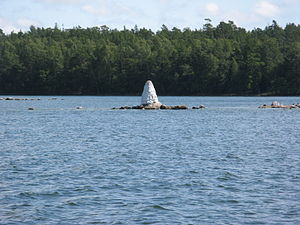
Landmærke
Finsk landmærke (søvarde) mellem Houtskär og Korpo i Skærgårdshavet.
Landmærke var oprindelig en benævnelse anvendt om en lokalitet eller kendetegn på land som man kunne navigere efter, når man var ude på søen. Landmærker var dele af det gamle kystnavigationssystem fra før fyr og sømærker blev almindelige langs kysten. Ældre menneskelavede landmærker er varder.